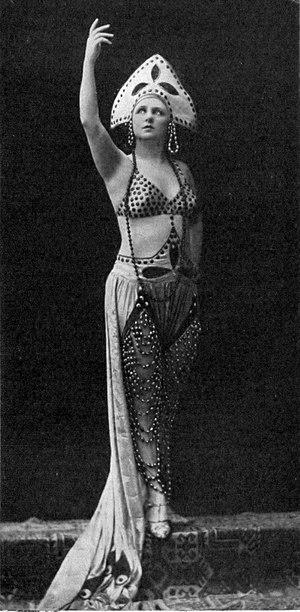
Mademoiselle Yane Exiane (1891-1951) aux Folies Bergère en 1923 dans L'Amour masqué, par le photographe Lucien Waléry.
Yane Exiane, nom de scène de Camille Berthe Schlotterbech, est une actrice, artiste lyrique et mannequin française, née à Paris le 11 juin 1891 et morte à Versailles le 20 octobre 1951.